Iraq–United States relations

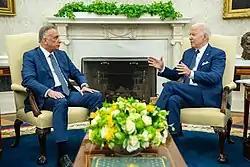
U.S. President Joe Biden with Iraqi Prime Minister Mustafa Al-Kadhimi in 2021

After the United Nations Security Council Resolution 687 and subsequent UN weapons inspectors inside Iraq there was a period of low-level hostilities between Iraq and the United States-led coalition from 1991.